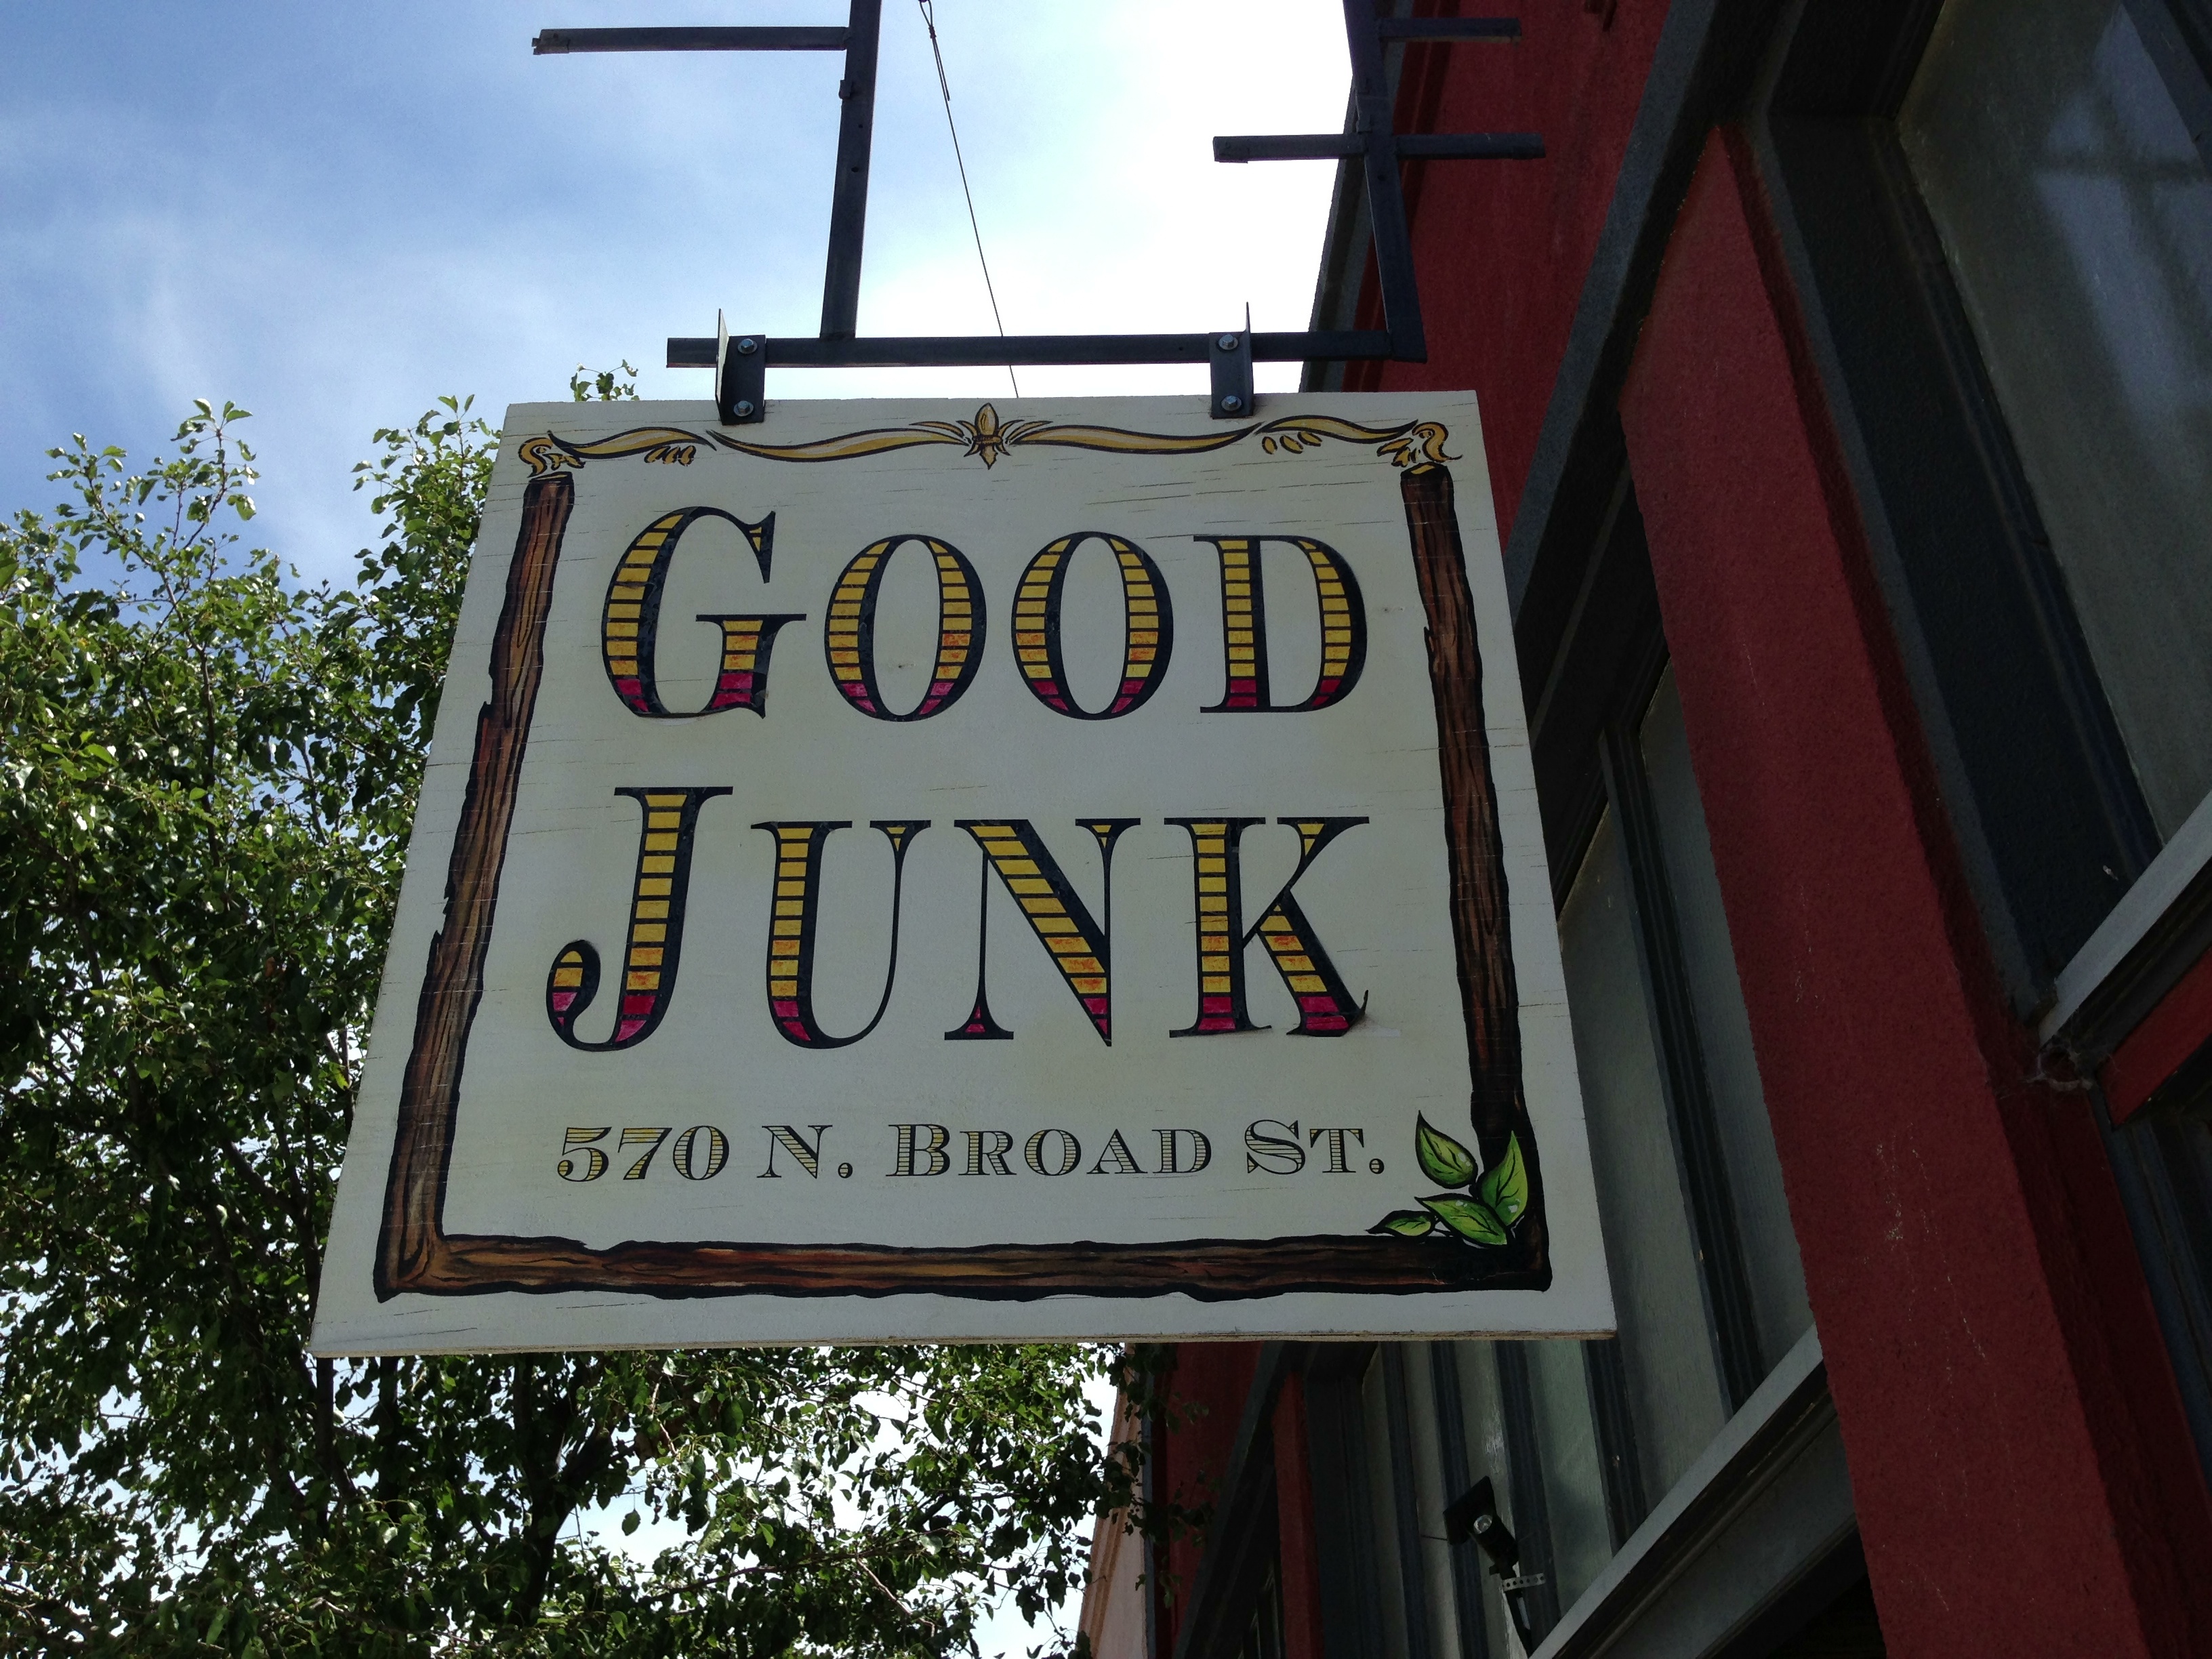
advertising, sign, street sign, junk, signage